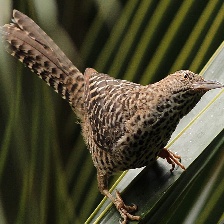
Species: FASCIATED WREN
Scientific name: CAMPYLORHYNCHUS FASCIATUS